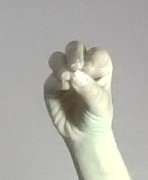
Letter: ha